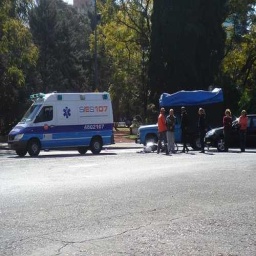
Label: ambulance